Jealousy, U.S. Virgin Islands

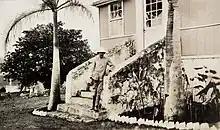
Jealousy in the 1920s or early 1930s.

In 1816, Jealousy (Princes Quarter No. 16 and 17, Centre Police District, Frederiksteds Jurisdiction) covered 300 acres of land of which 157 acres were planted with sugar cane and 143 acres were under other cultivation. 154 enslaved labourers were present on the estate.